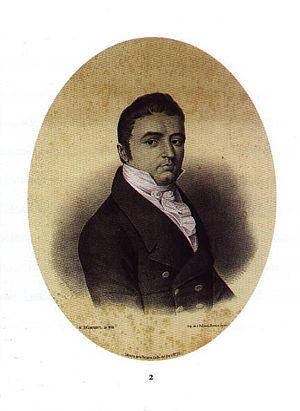
Manuel José García Ferreyra est un homme politique argentin.